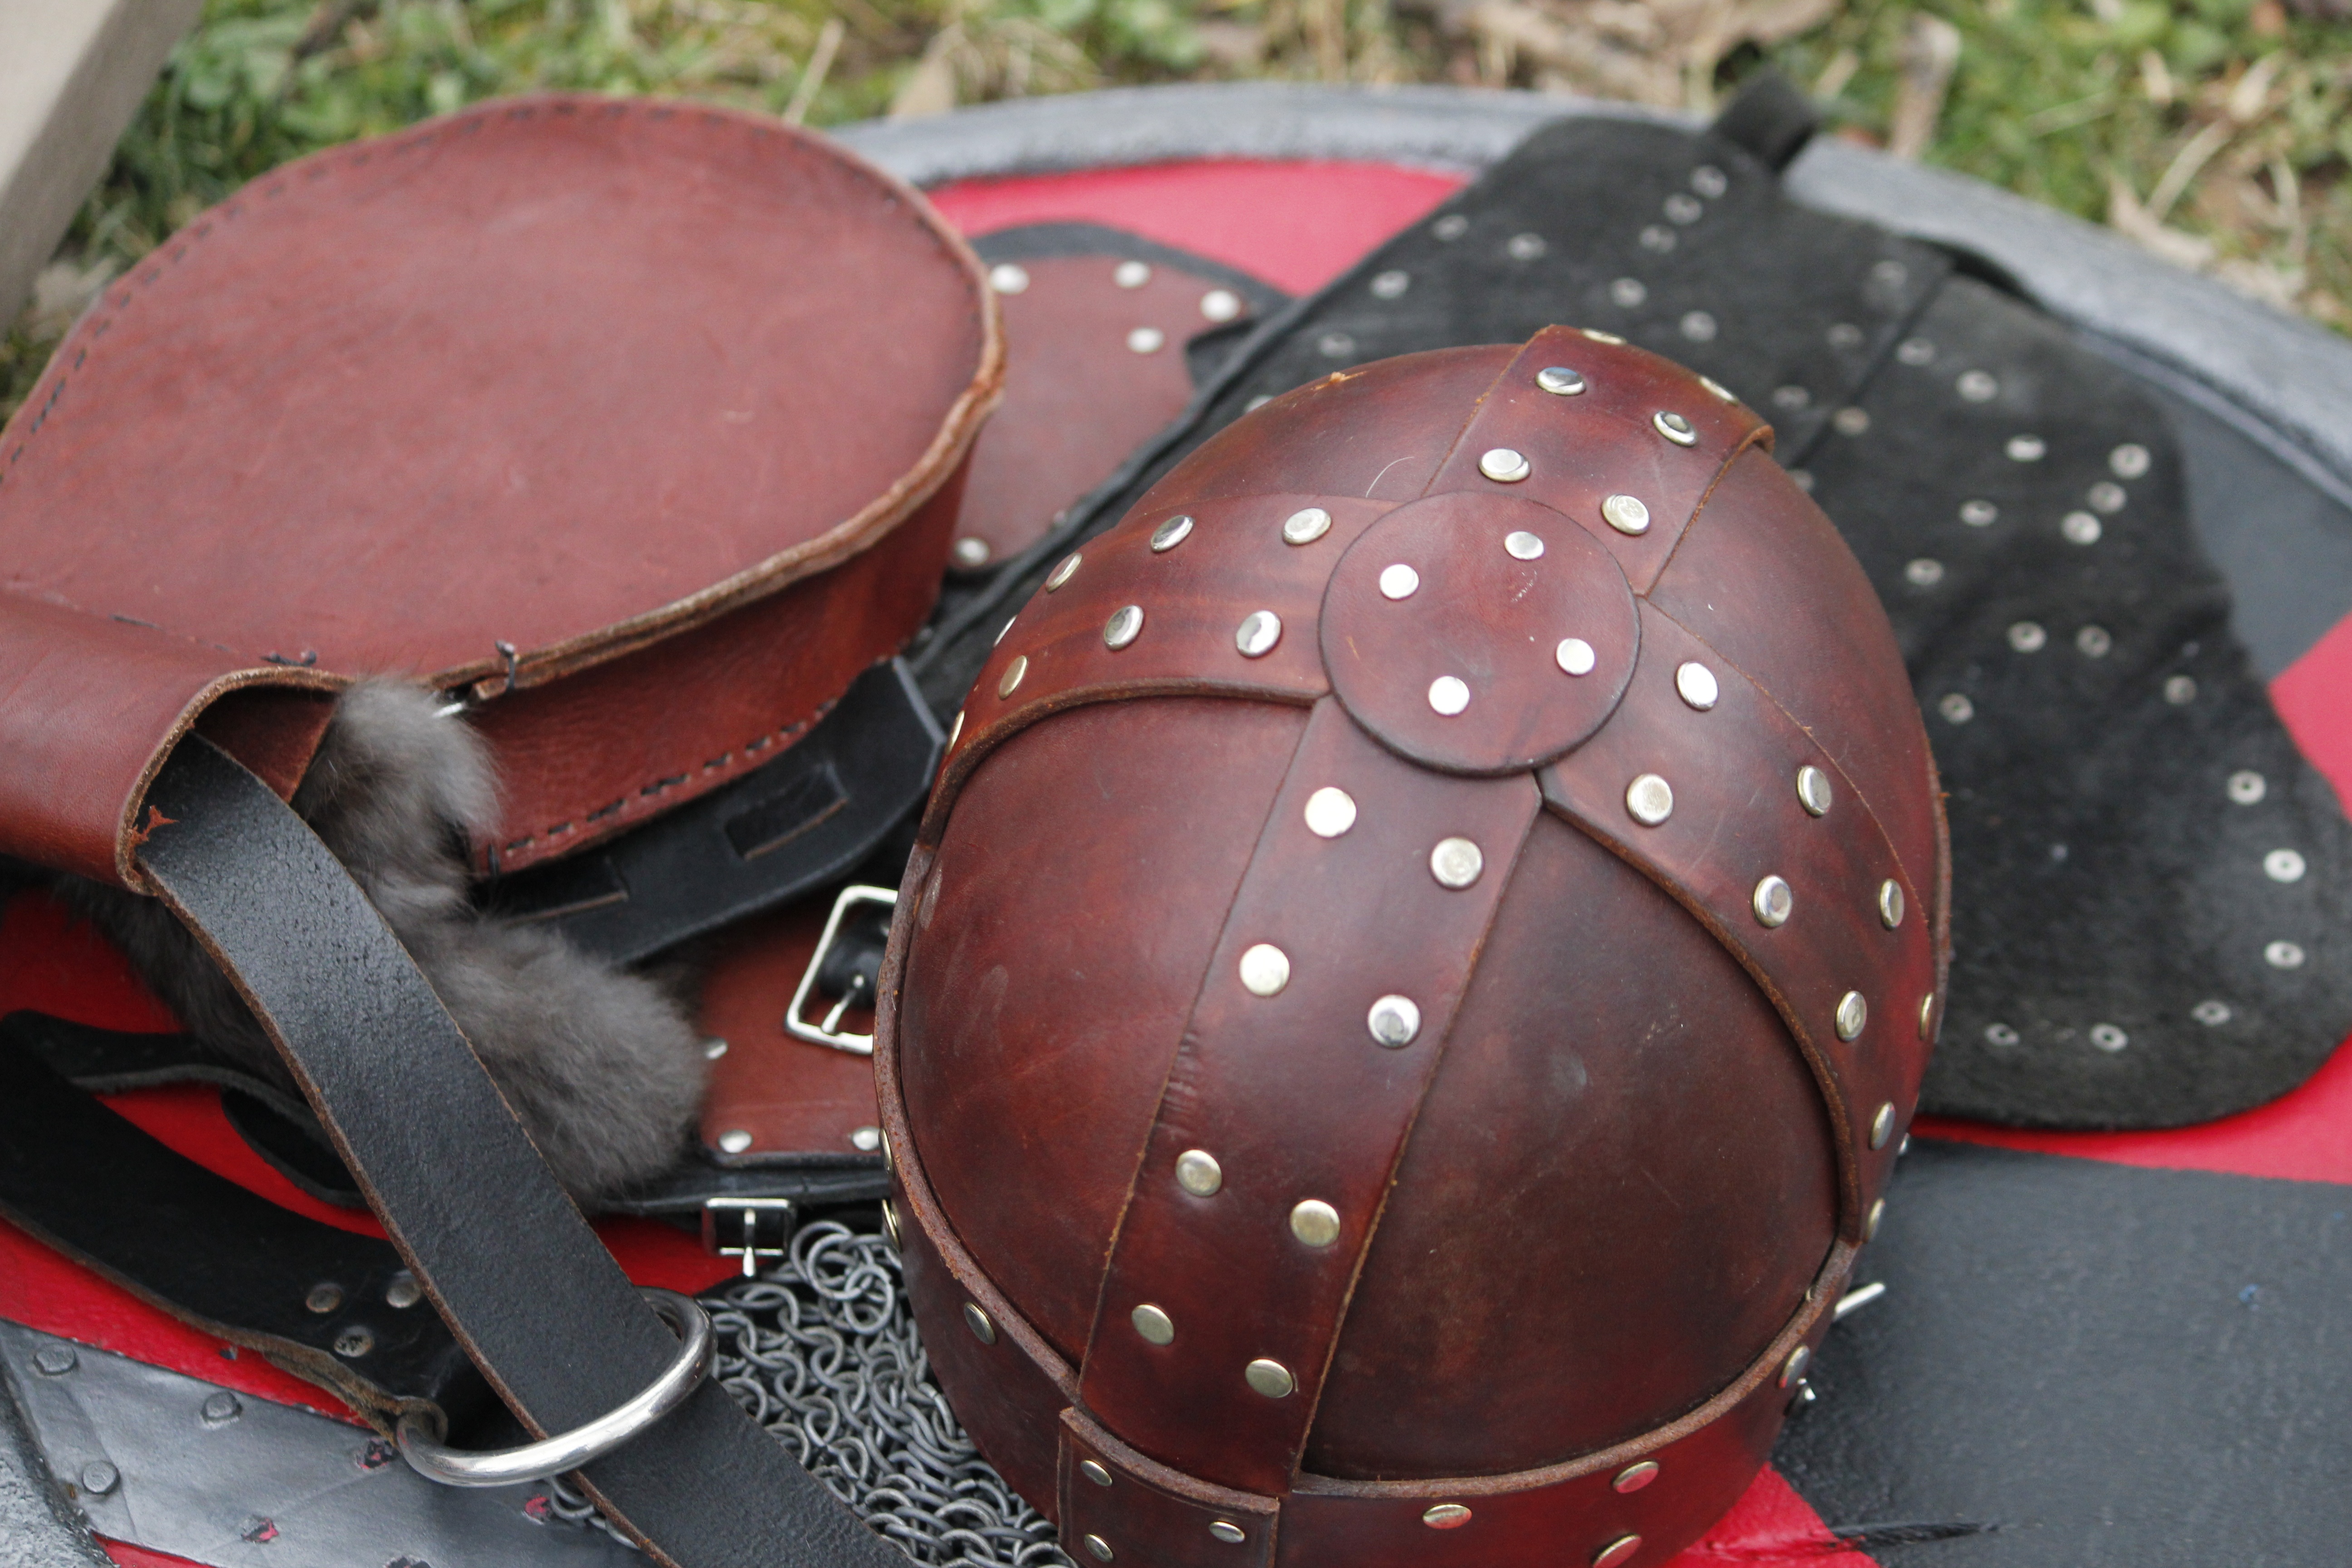
red, games, horse tack, leather amour, live action role playing dagorhir